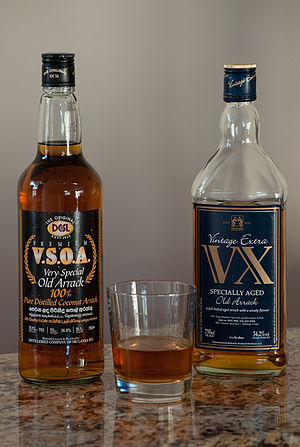
Arrack
To slags Arrack fra Sri Lanka
Arrack er en alkoholisk drik, som hovedsagelig produceres i Sydasien og Sydøstasien.